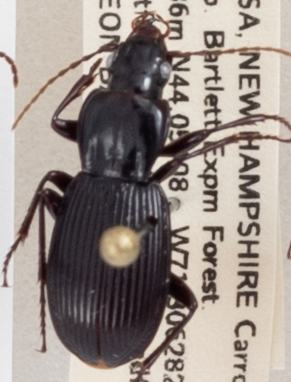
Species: Pterostichus adoxus
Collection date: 2019-08-07
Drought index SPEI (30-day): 0.264
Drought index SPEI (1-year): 1.13
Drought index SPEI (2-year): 0.88